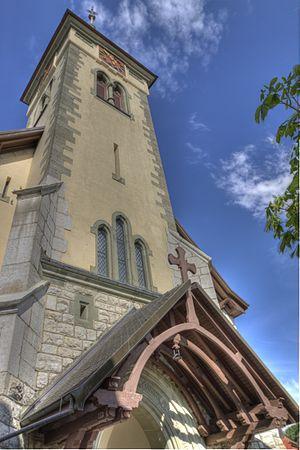
Eglise paroissiale de Cugy Fribourg, clocher
Cugy est une localité et une commune suisse du canton de Fribourg, située dans le district de la Broye.